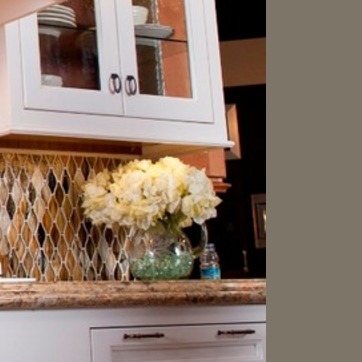
Material: foliage